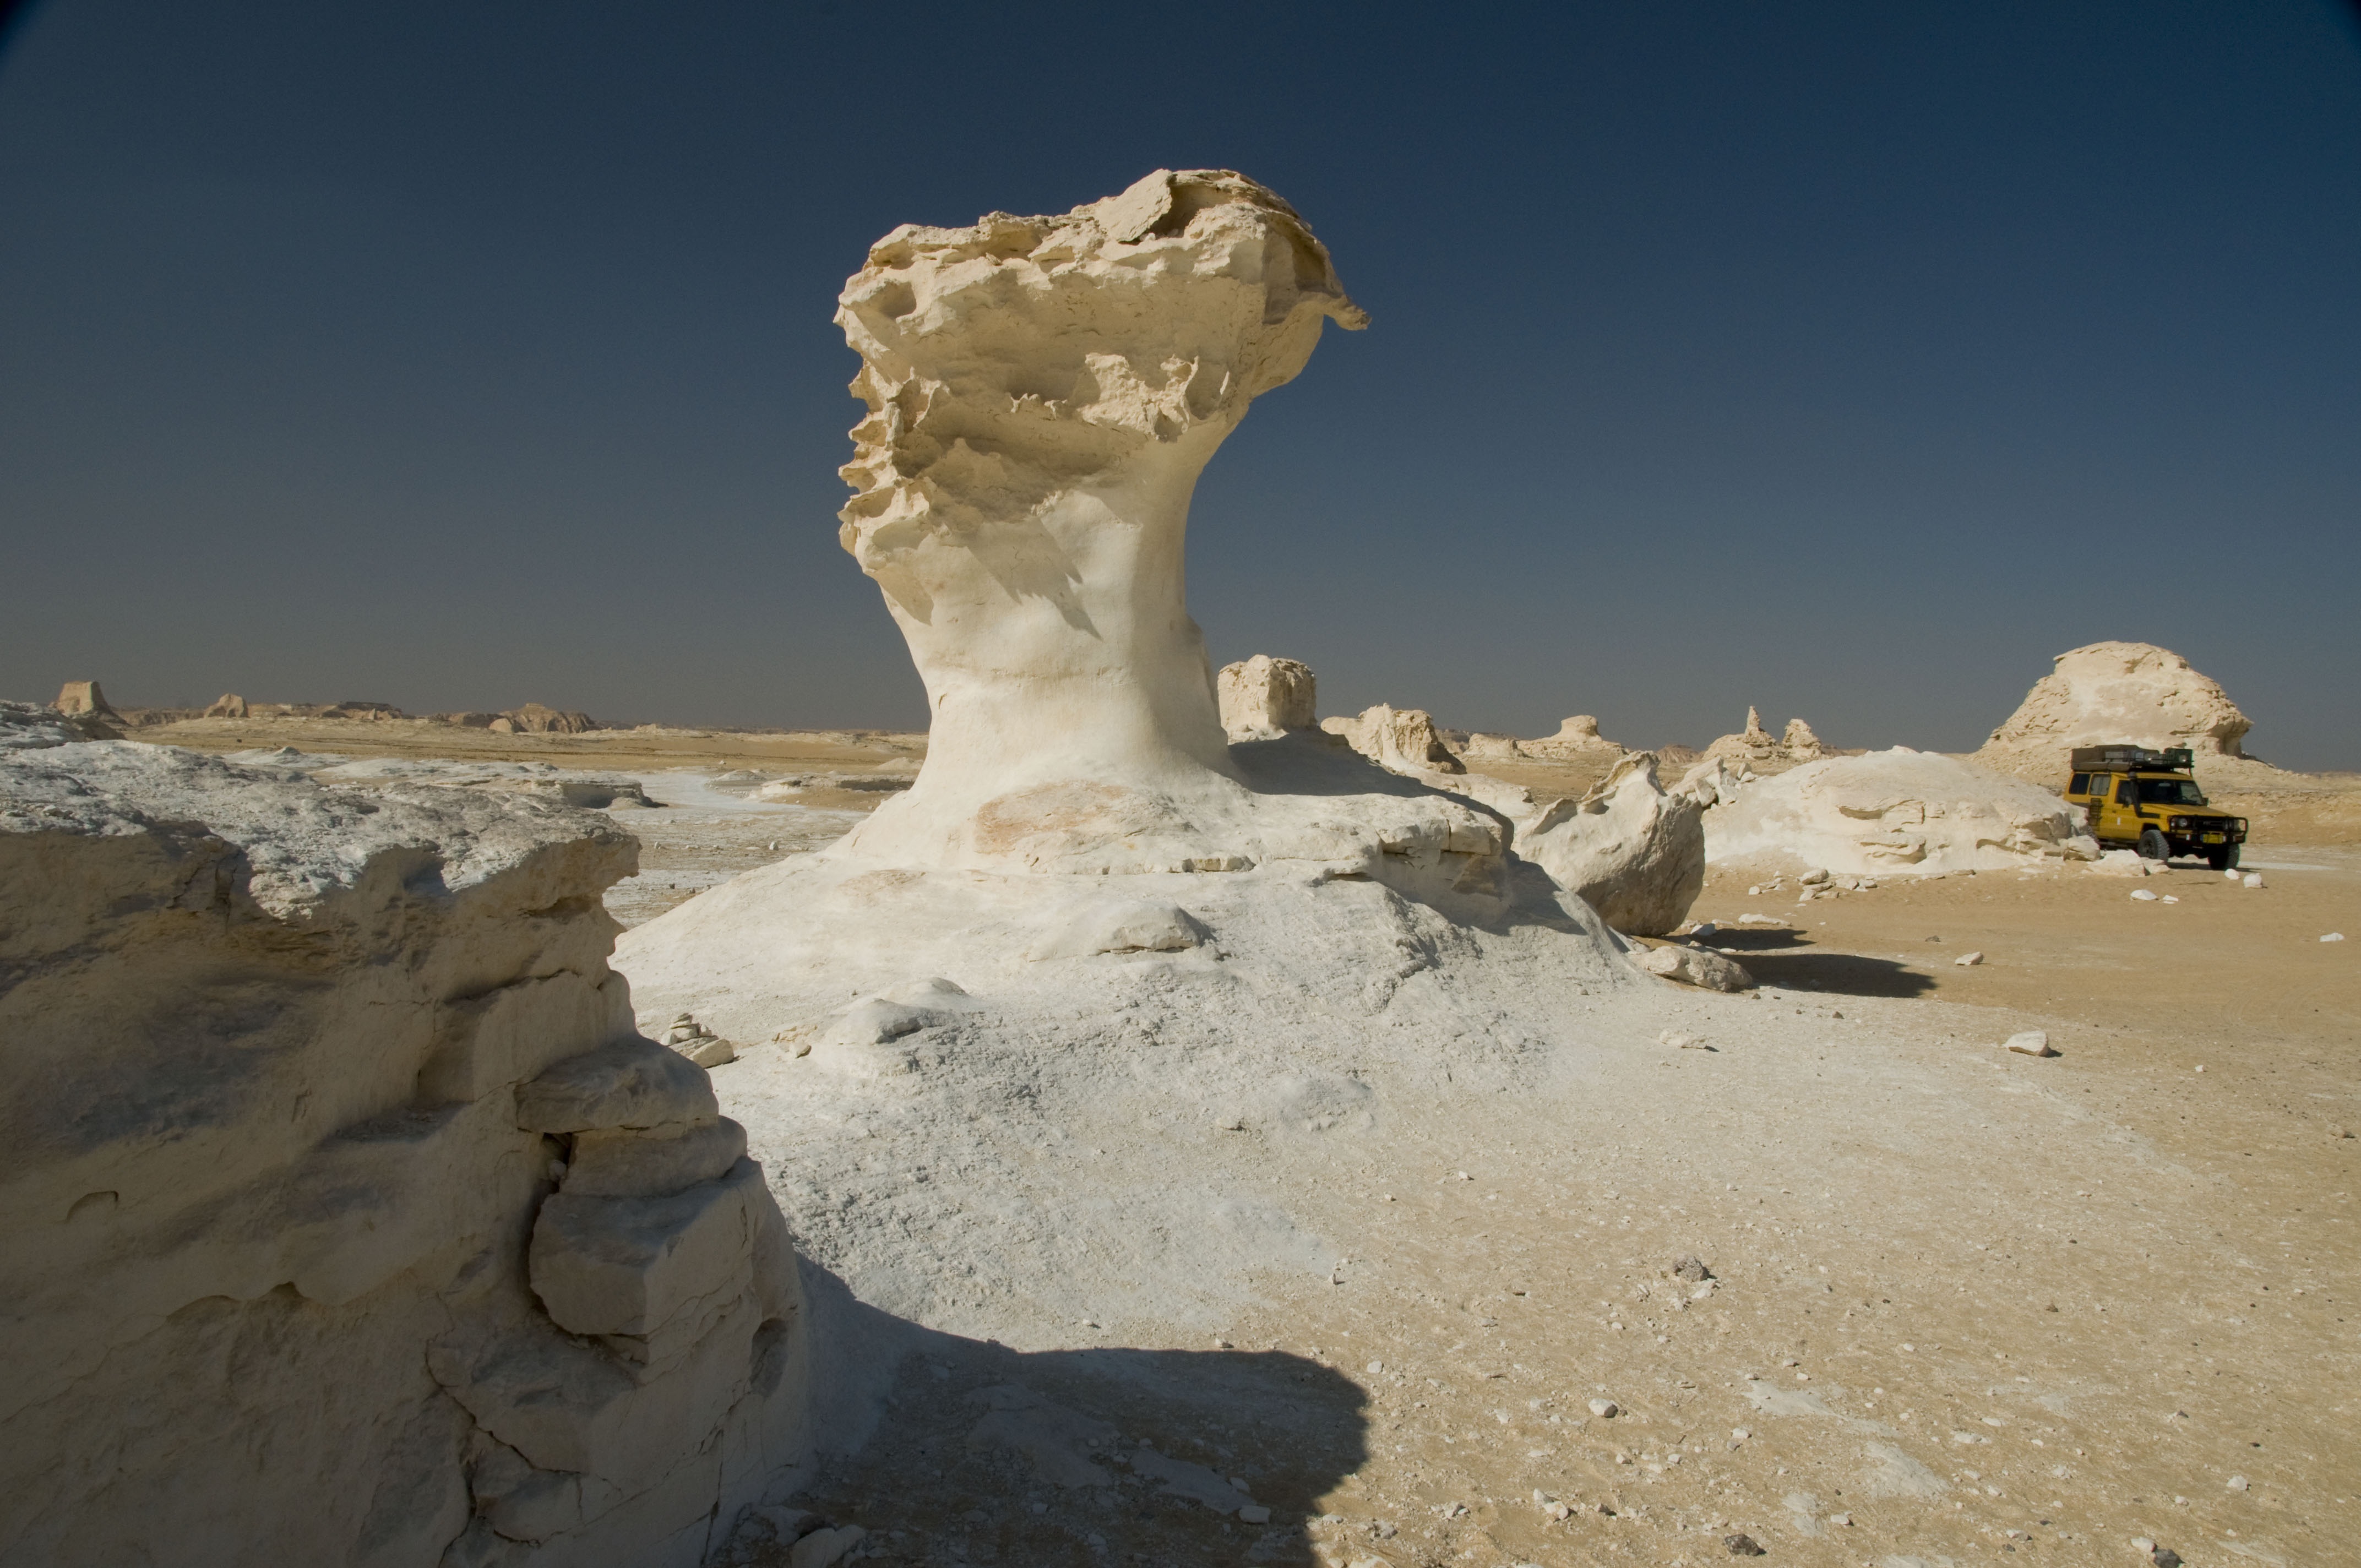
landscape, sea, coast, nature, sand, rock, snow, desert, formation, ice, arctic, terrain, material, egypt, geology, badlands, sahara, landform, white desert, ancient history, natural environment, geographical feature, aeolian landform